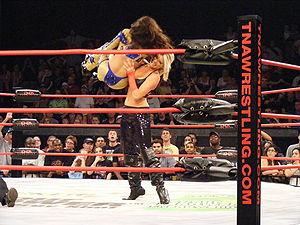
Lacey Adkisson est une catcheuse américaine, connue pour son travail à la Total Nonstop Action Wrestling en tant que Lacey Von Erich. Au cours de sa carrière elle remporte le championnat par équipe des Knockout avec Velvet Sky et Madison Rayne. Elle est membre de la famille Von Erich, fille de Kerry Von Erich et petite-fille de Fritz Von Erich ainsi que la première femme de la famille à travailler dans ce divertissement.